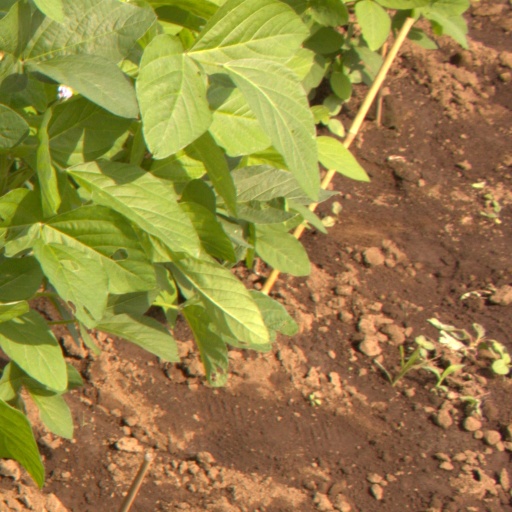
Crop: soybean